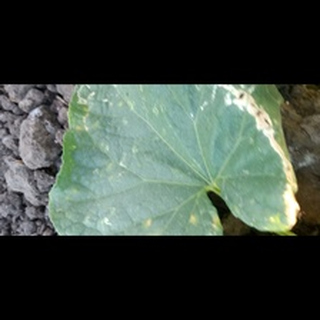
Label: diseased_cucumber